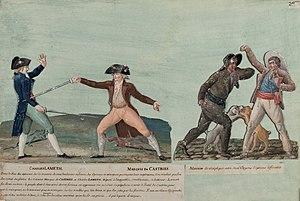
«
Cette page concerne l'année 1790 du calendrier grégorien.
Armand Charles Augustin de La Croix, duc de Castries, né à Paris le 23 mai 1756 et mort le 19 janvier 1842 dans cette même ville, est un militaire et gentilhomme français des XVIIIᵉ et XIXᵉ siècles.
Charles-Malo-François de Lameth, né le 6 octobre 1757 à Paris où il est mort le 28 décembre 1832, est un général français de la Révolution et de l'Empire.
La famille de La Croix de Castries olim Lacroix est une famille noble française subsistante, originaire de Montpellier en Languedoc, anoblie par charge en 1487.